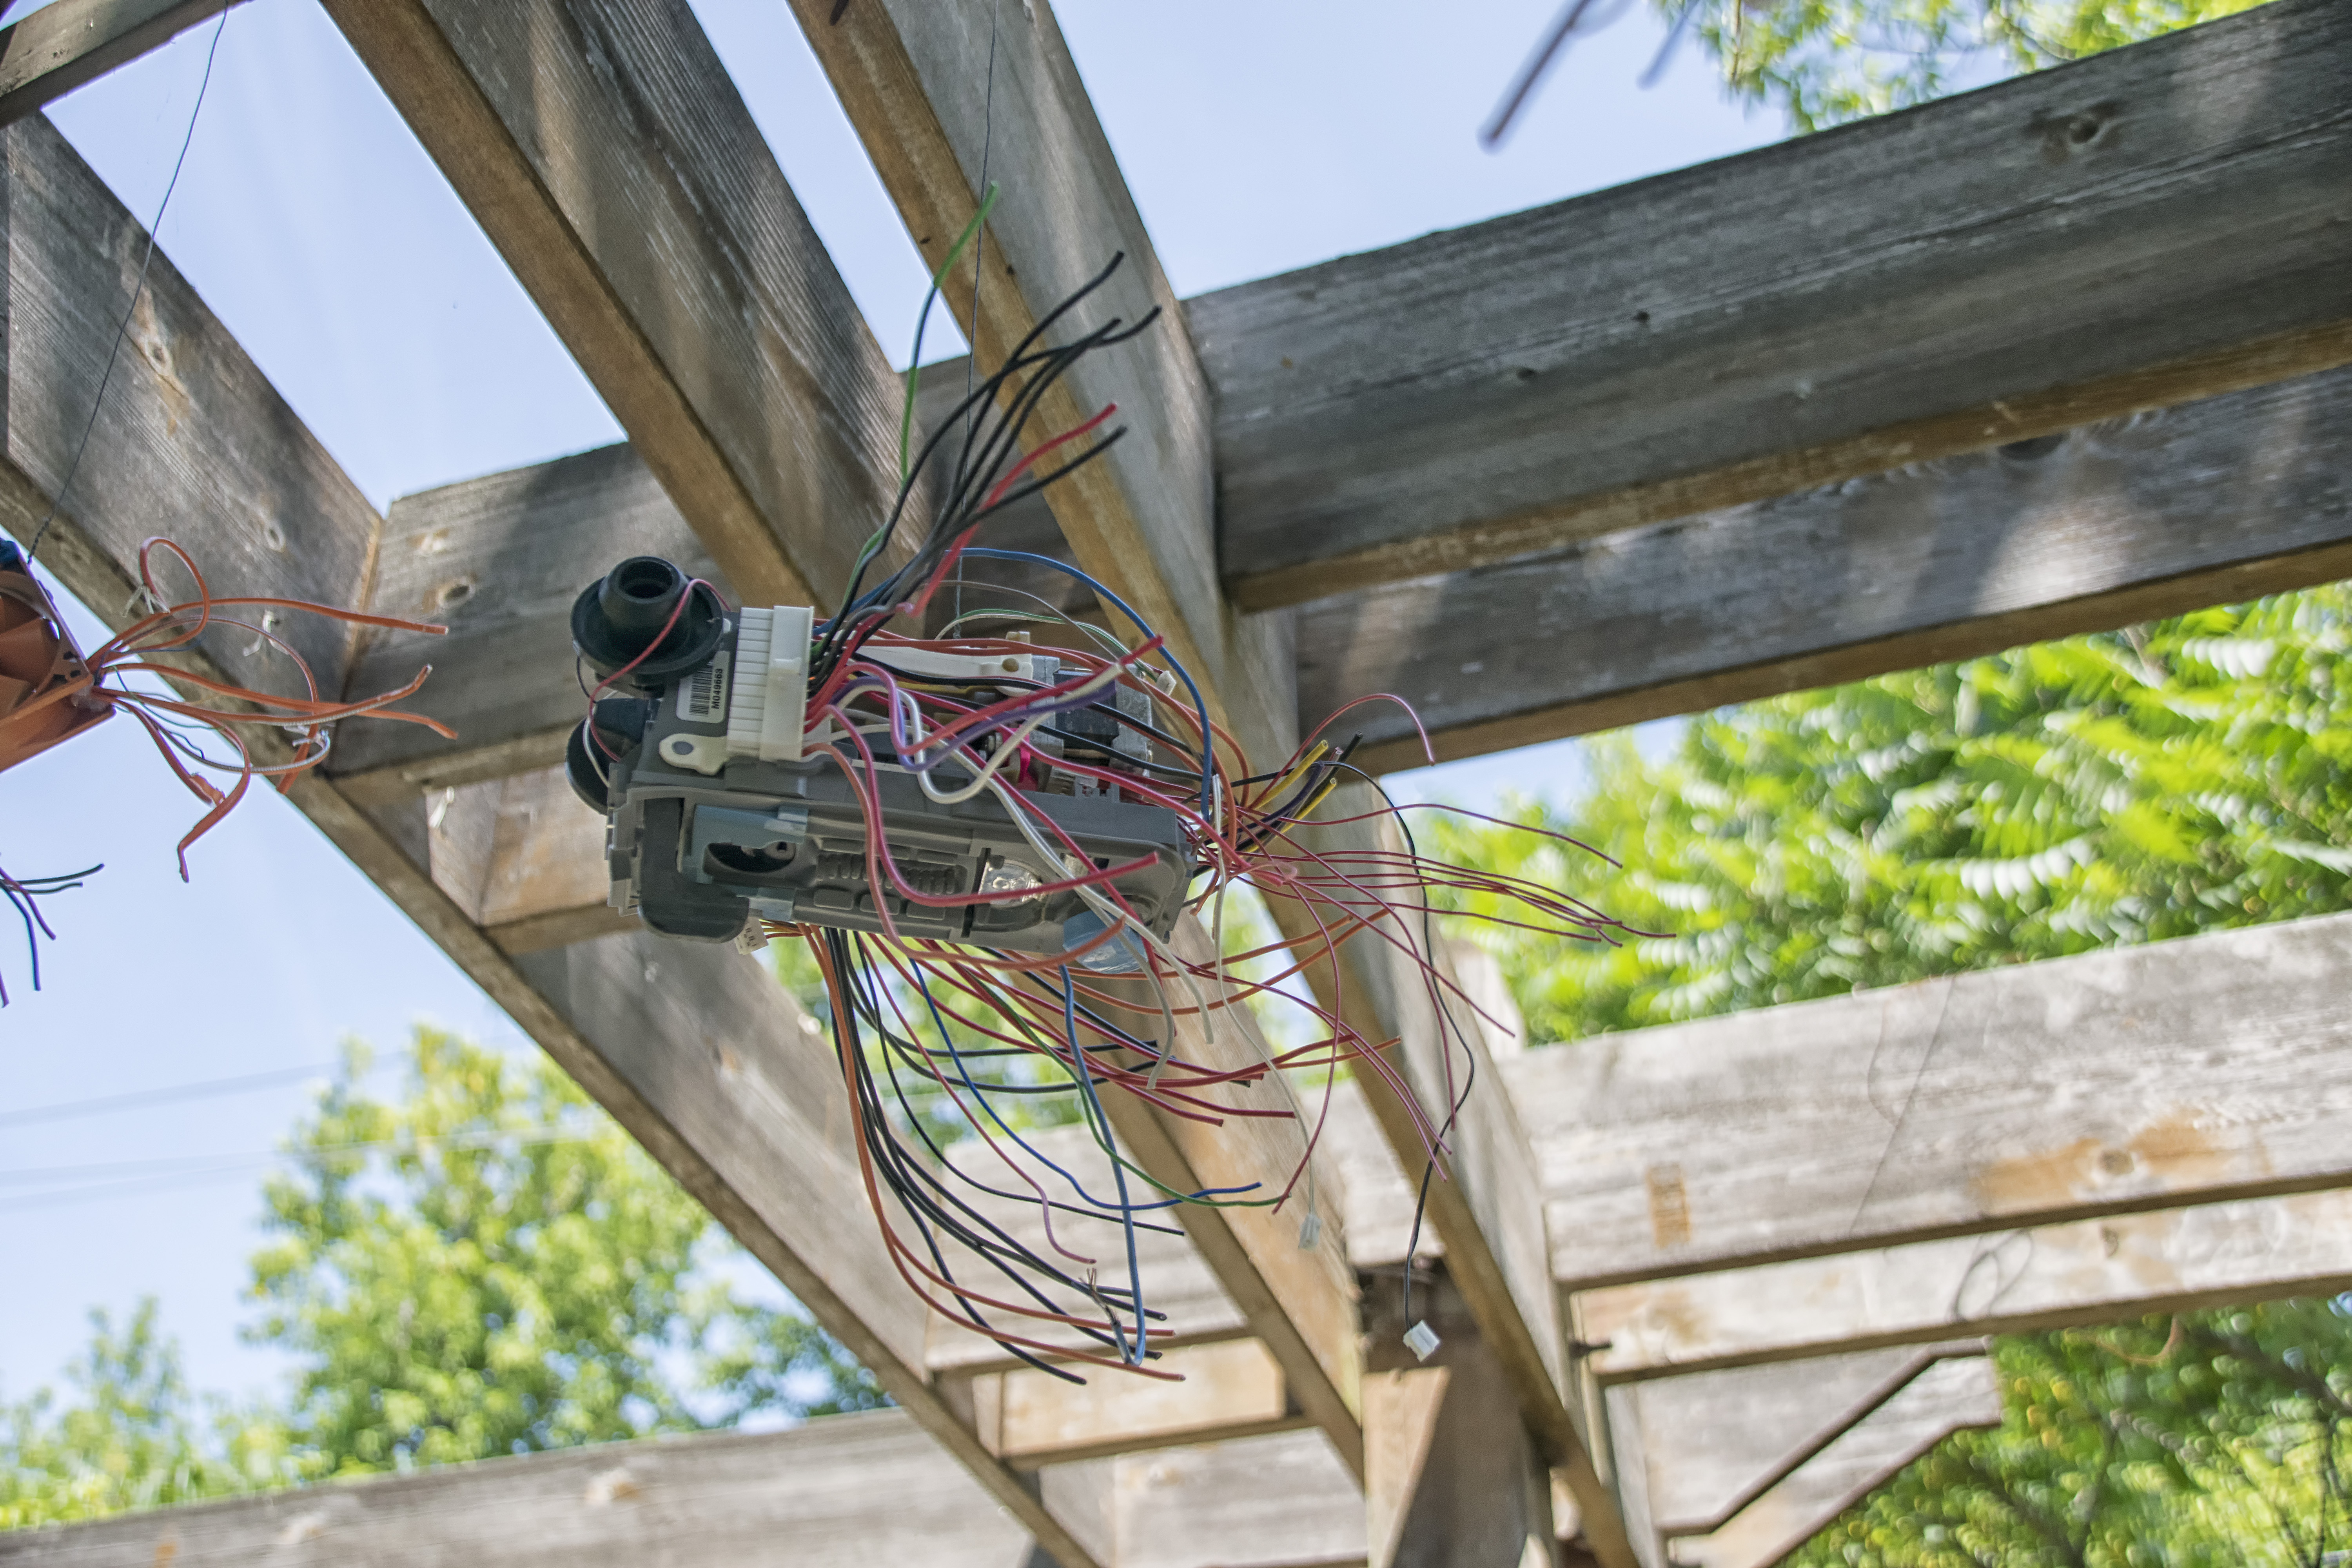
window, vehicle, sculpture, art, canada, tourist attraction, quebec, sherbrooke, outdoor structure